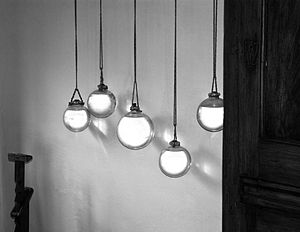
Lys
Lys fra lamper
Lys betegner sædvanligvis den del af det elektromagnetiske spektrum som er synligt for det menneskelige øje ved hjælp af synssansen, kaldet synligt lys. Det er normalt defineret som elektromagnetisk stråling med bølgelængder mellem 400 og 700 nanometer, det vil sige mellem det infrarøde og det ultraviolette.